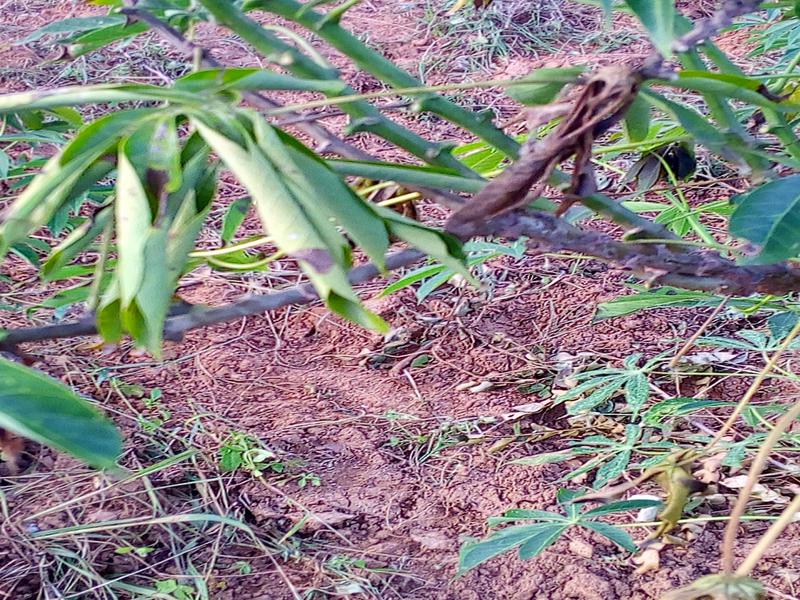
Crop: cassava
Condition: healthy